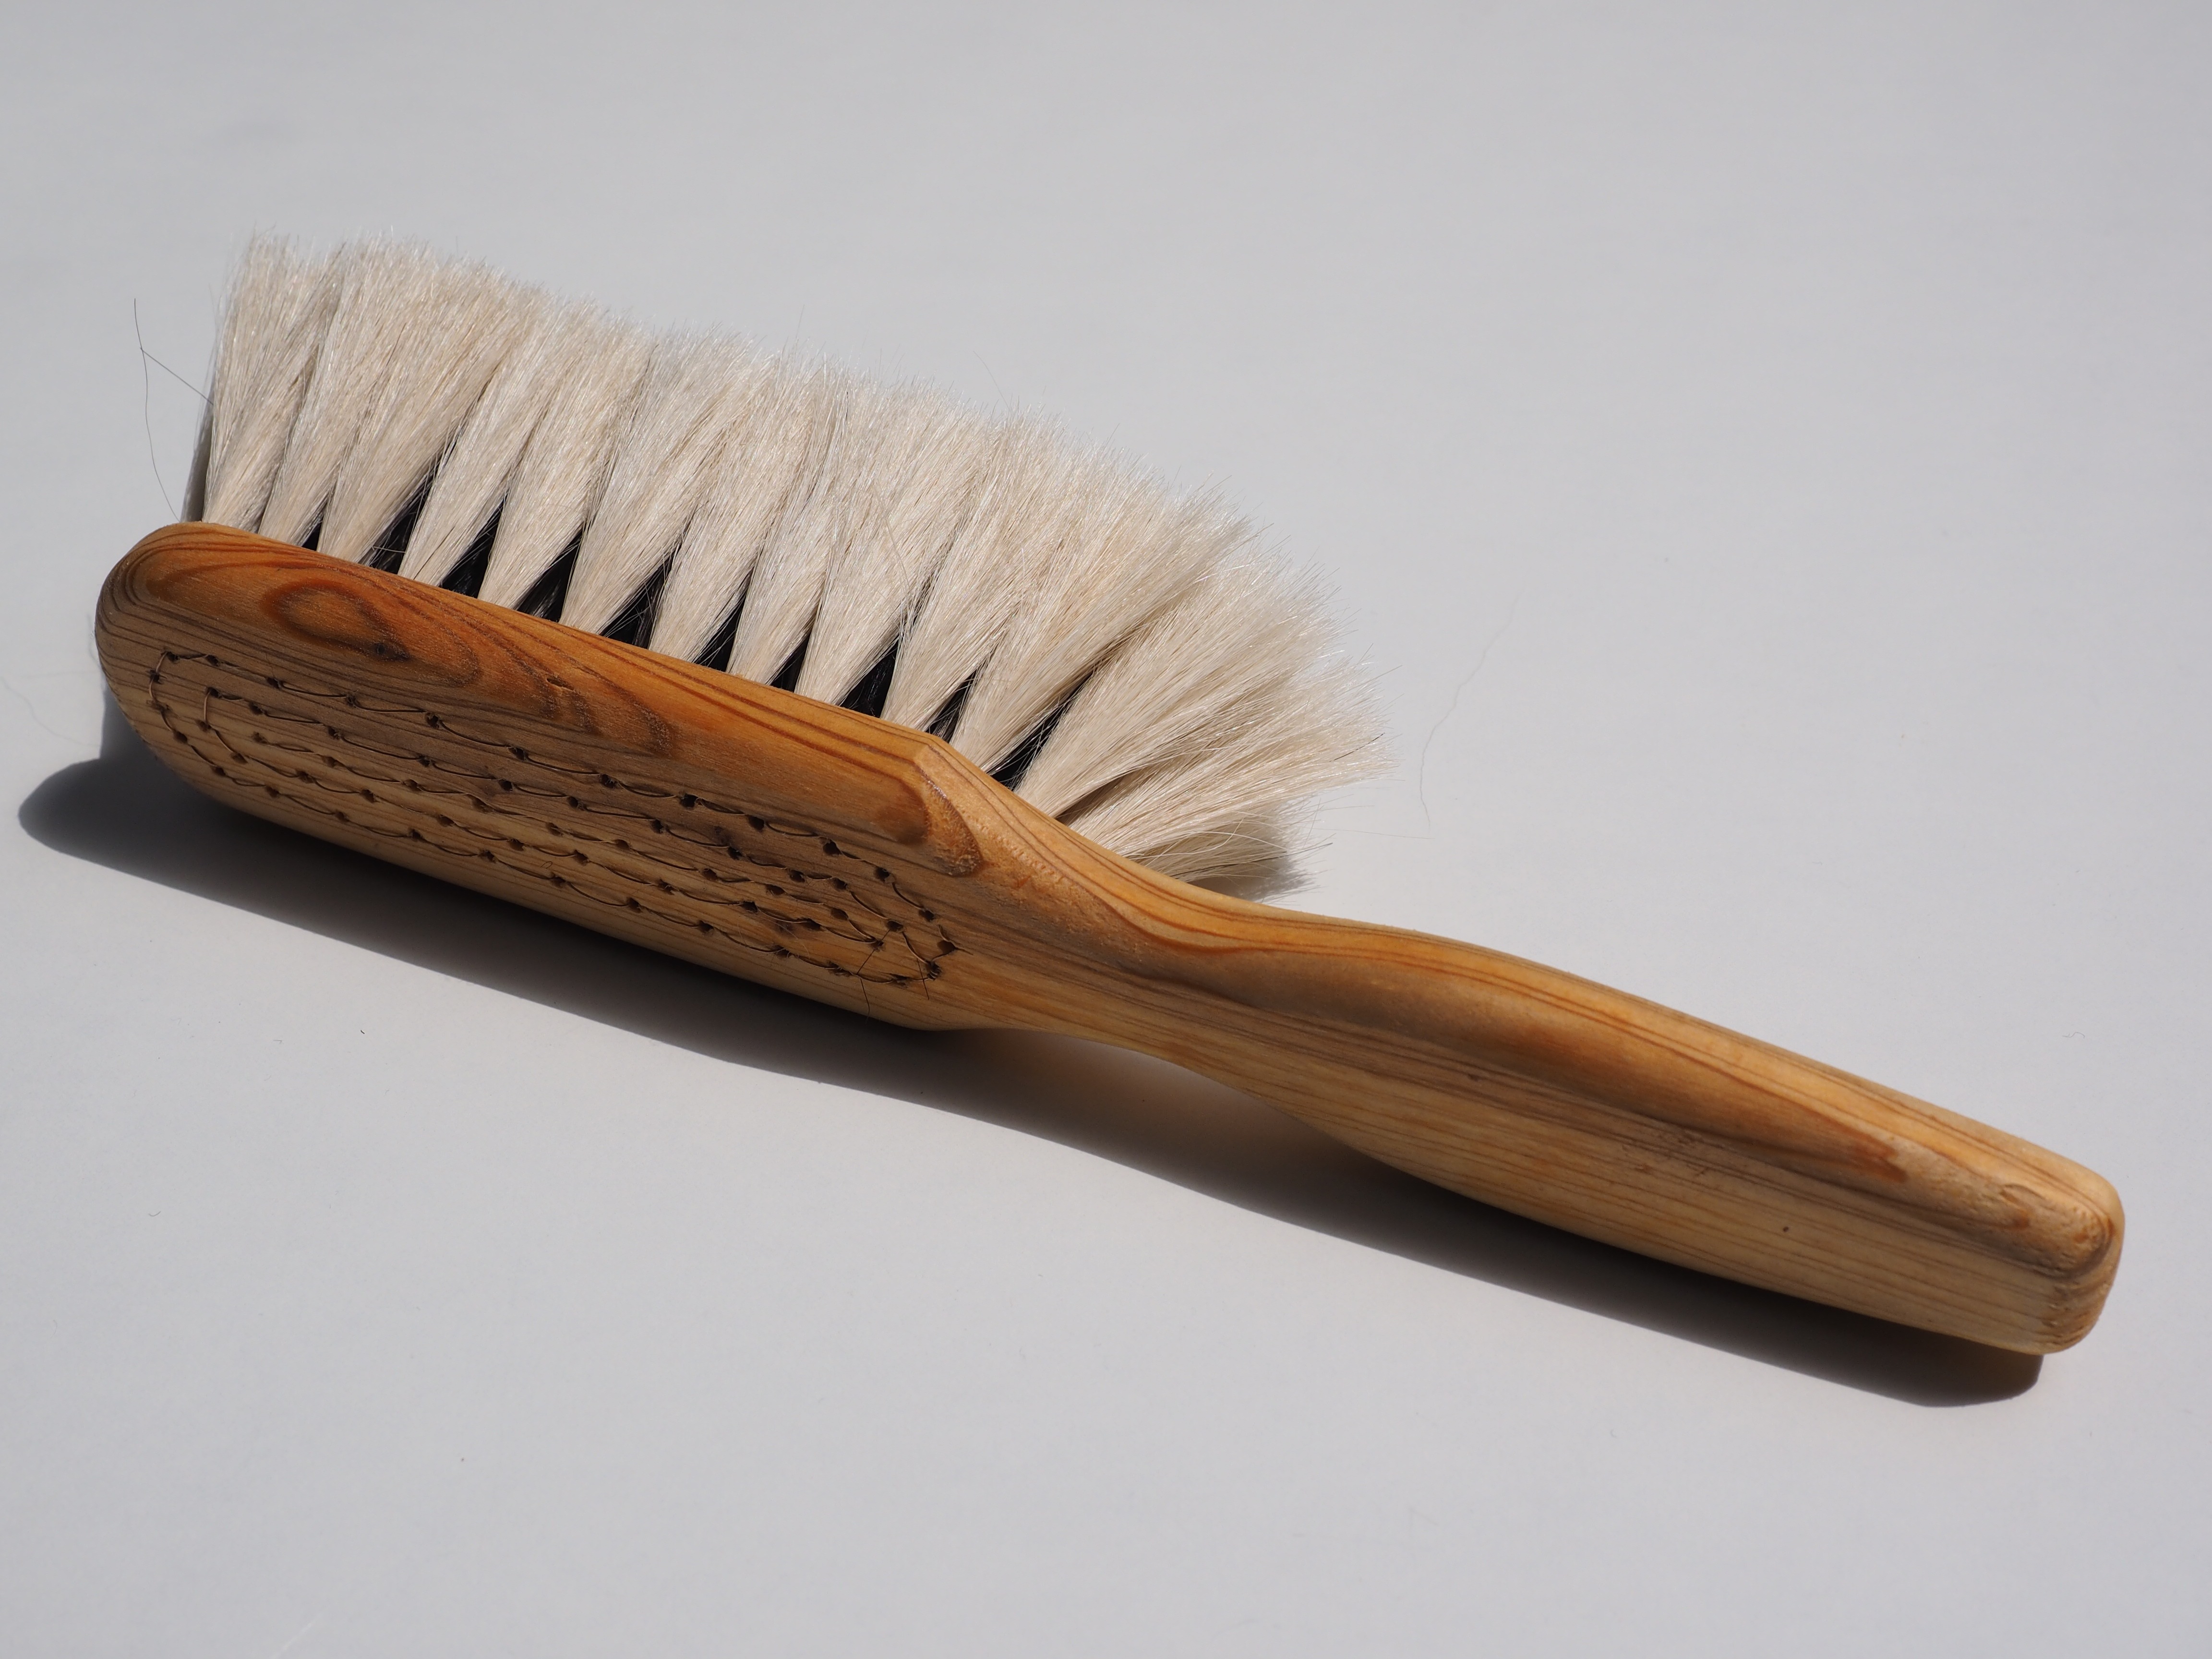
wood, brush, tool, clean, wipe, feather duster, fashion accessory, hair accessory, goat hair, goat hair brush